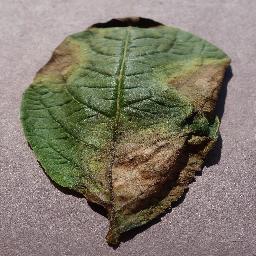
Label: Potato___Late_blight